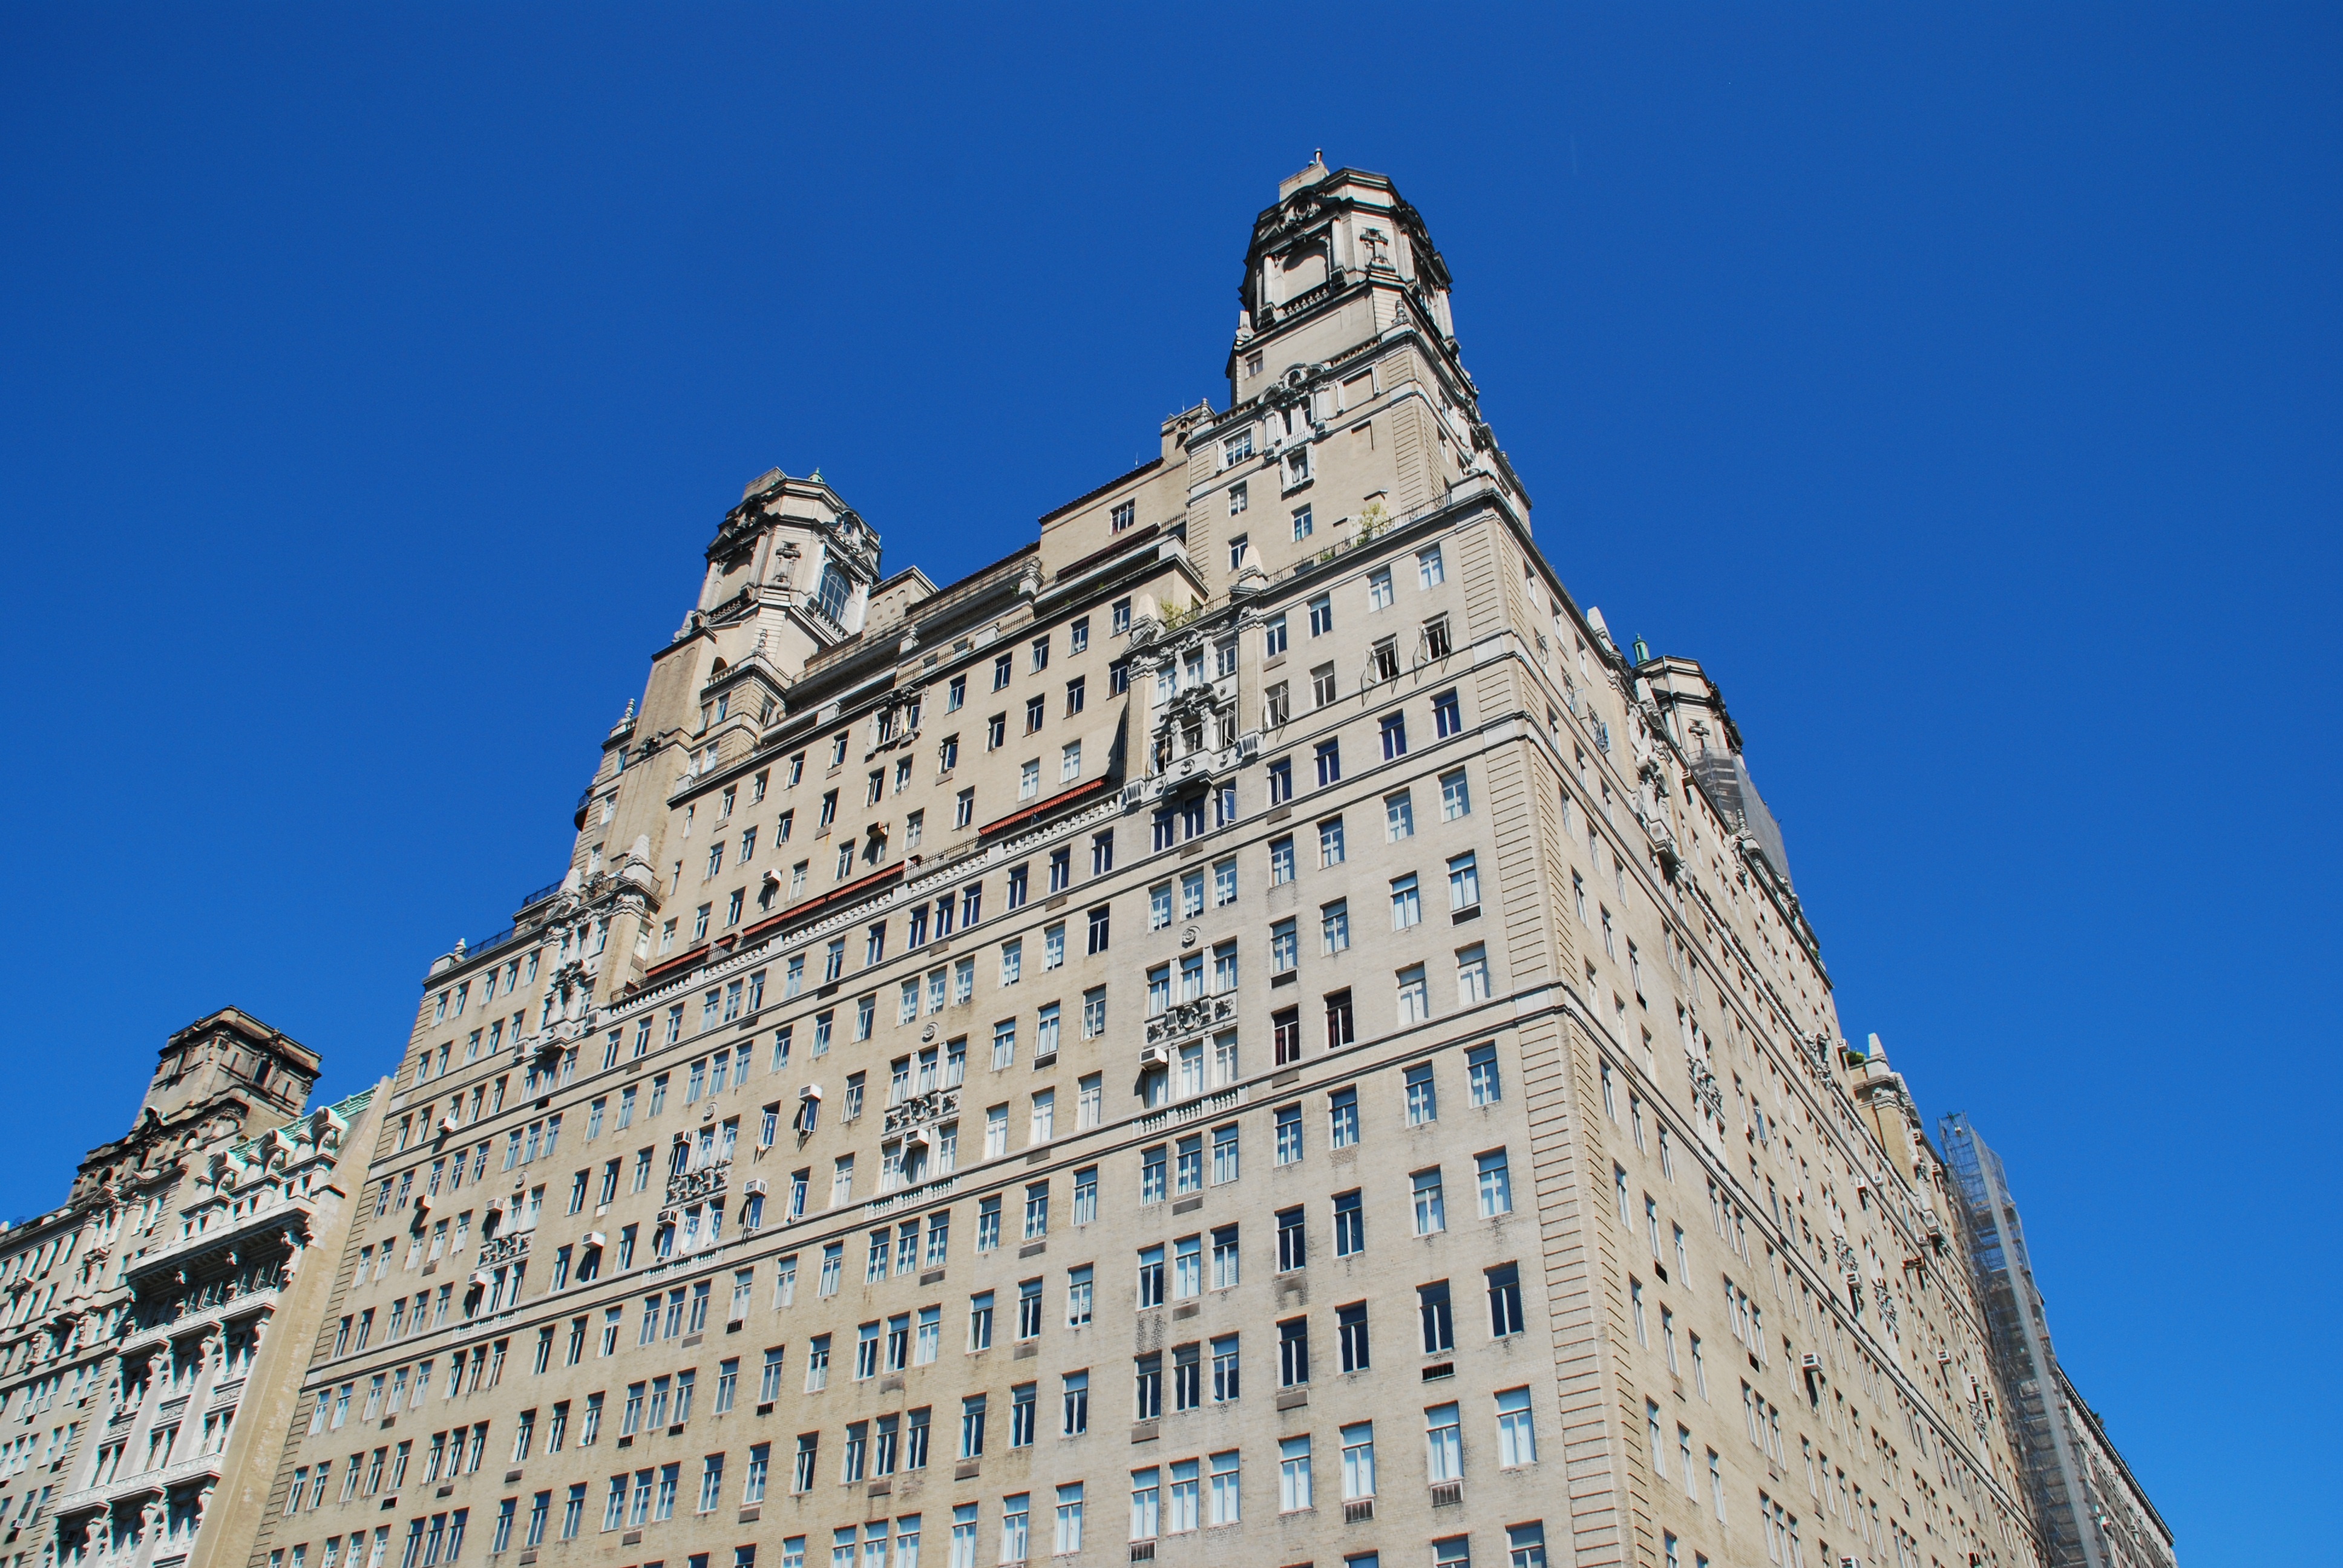
architecture, building, old, city, skyscraper, new york, cityscape, downtown, tower, landmark, facade, tower block, housewife, urban area